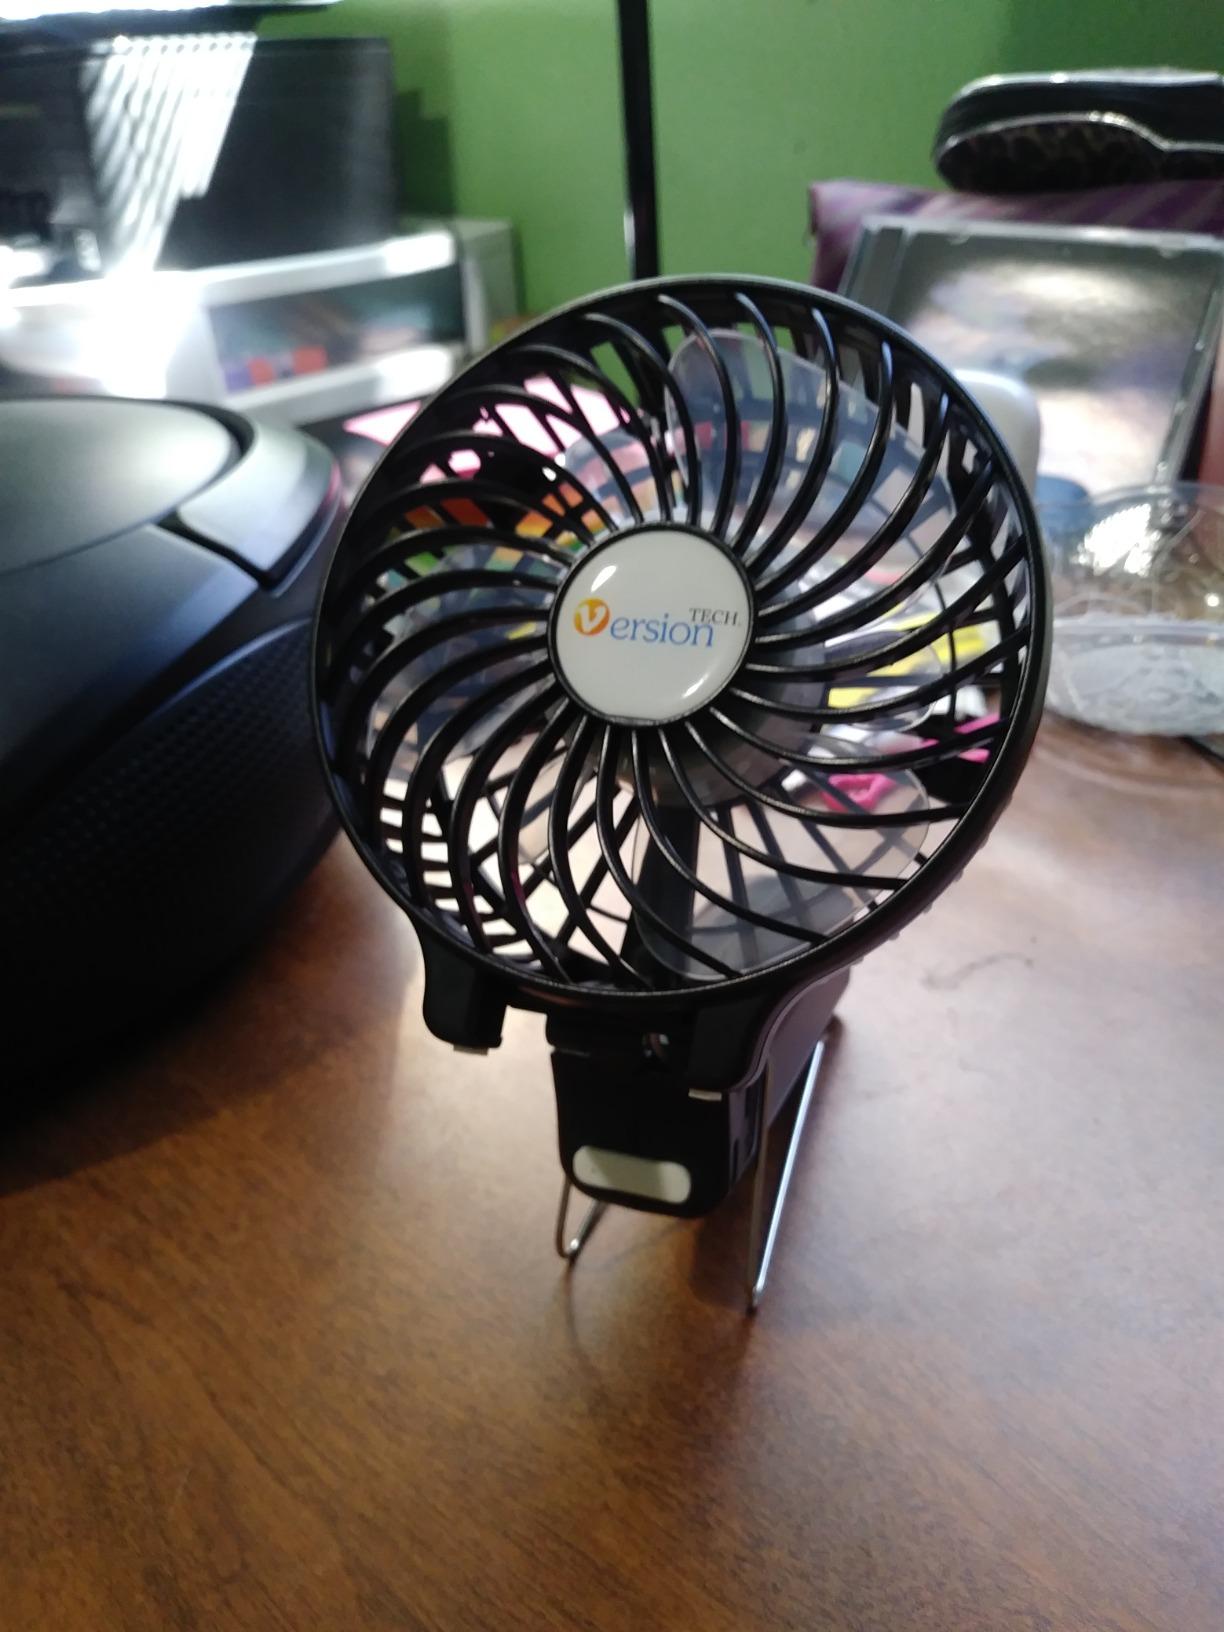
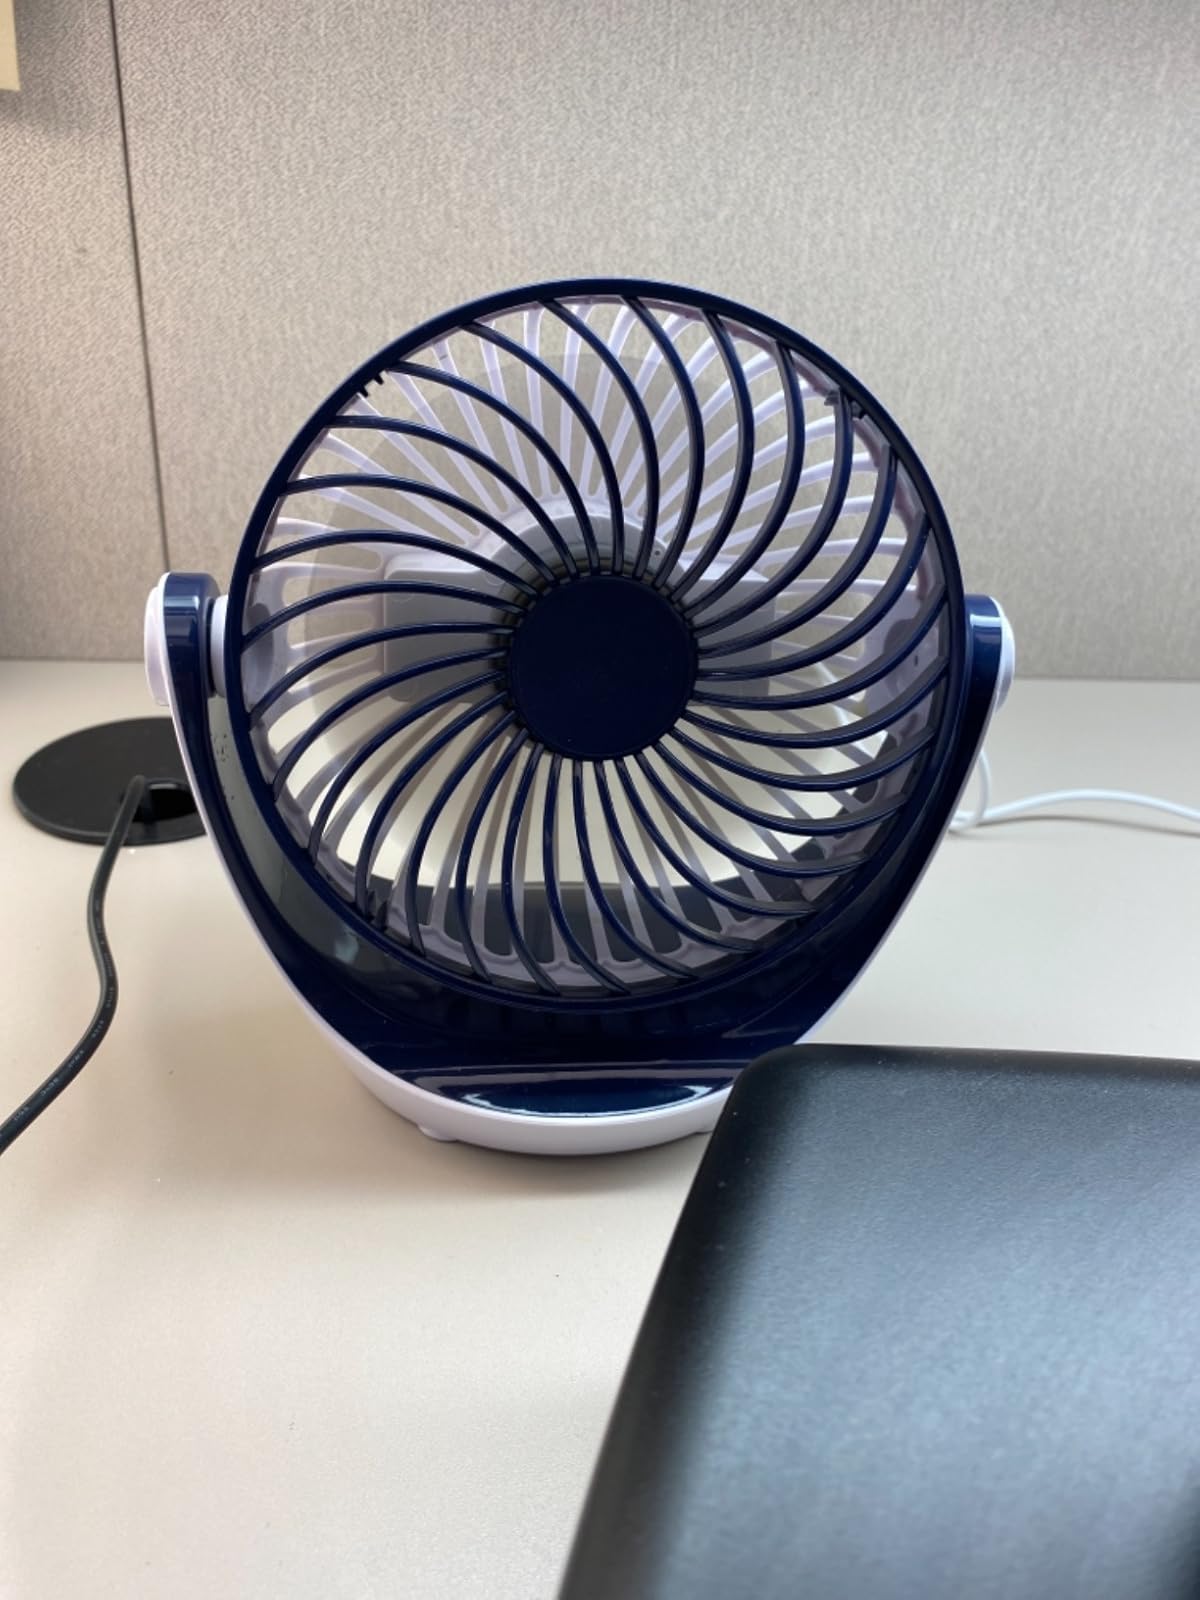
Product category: fan
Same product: no